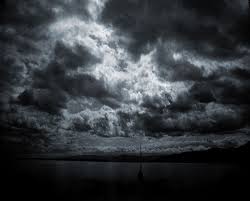
Weather: cloudy or overcast